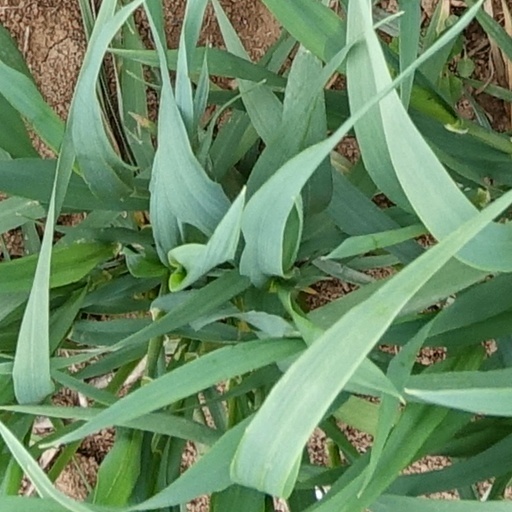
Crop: wheat